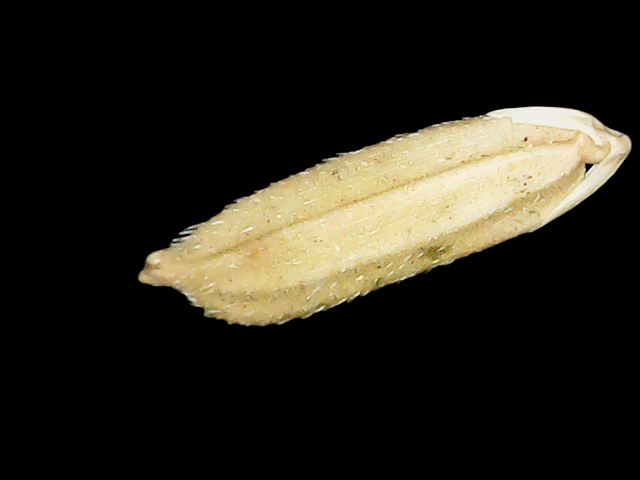
Rice variety: Bd30